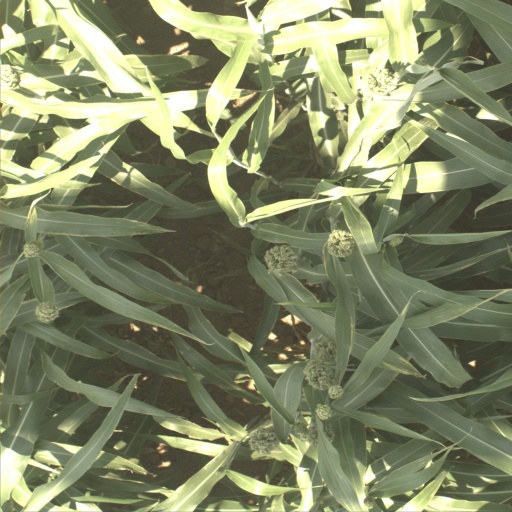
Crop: sorghum